Simón Bolívar International Airport (Colombia)

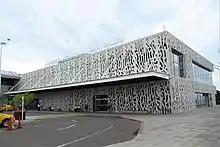
Renovated airport entrance

This renovation comprises the expansion of the new terminal building from to with a spacious check-in area with 24 counters and capacity to serve up to 2.6 million passengers per year.